Siddha cave

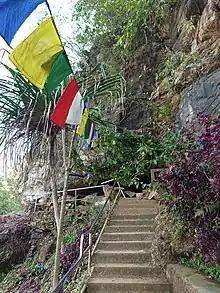
Entrance of Siddha cave

Siddha Cave or Siddha Gufa is a cave located in Bimalnagar, Tanahun District, Nepal. It has an inner area of around 0.5 kilometers and can accommodate around 2,500 people.